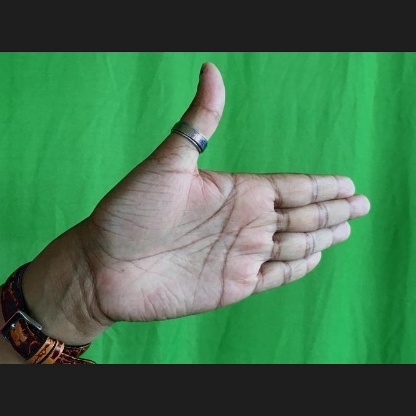
Mudra: Ardhachandran